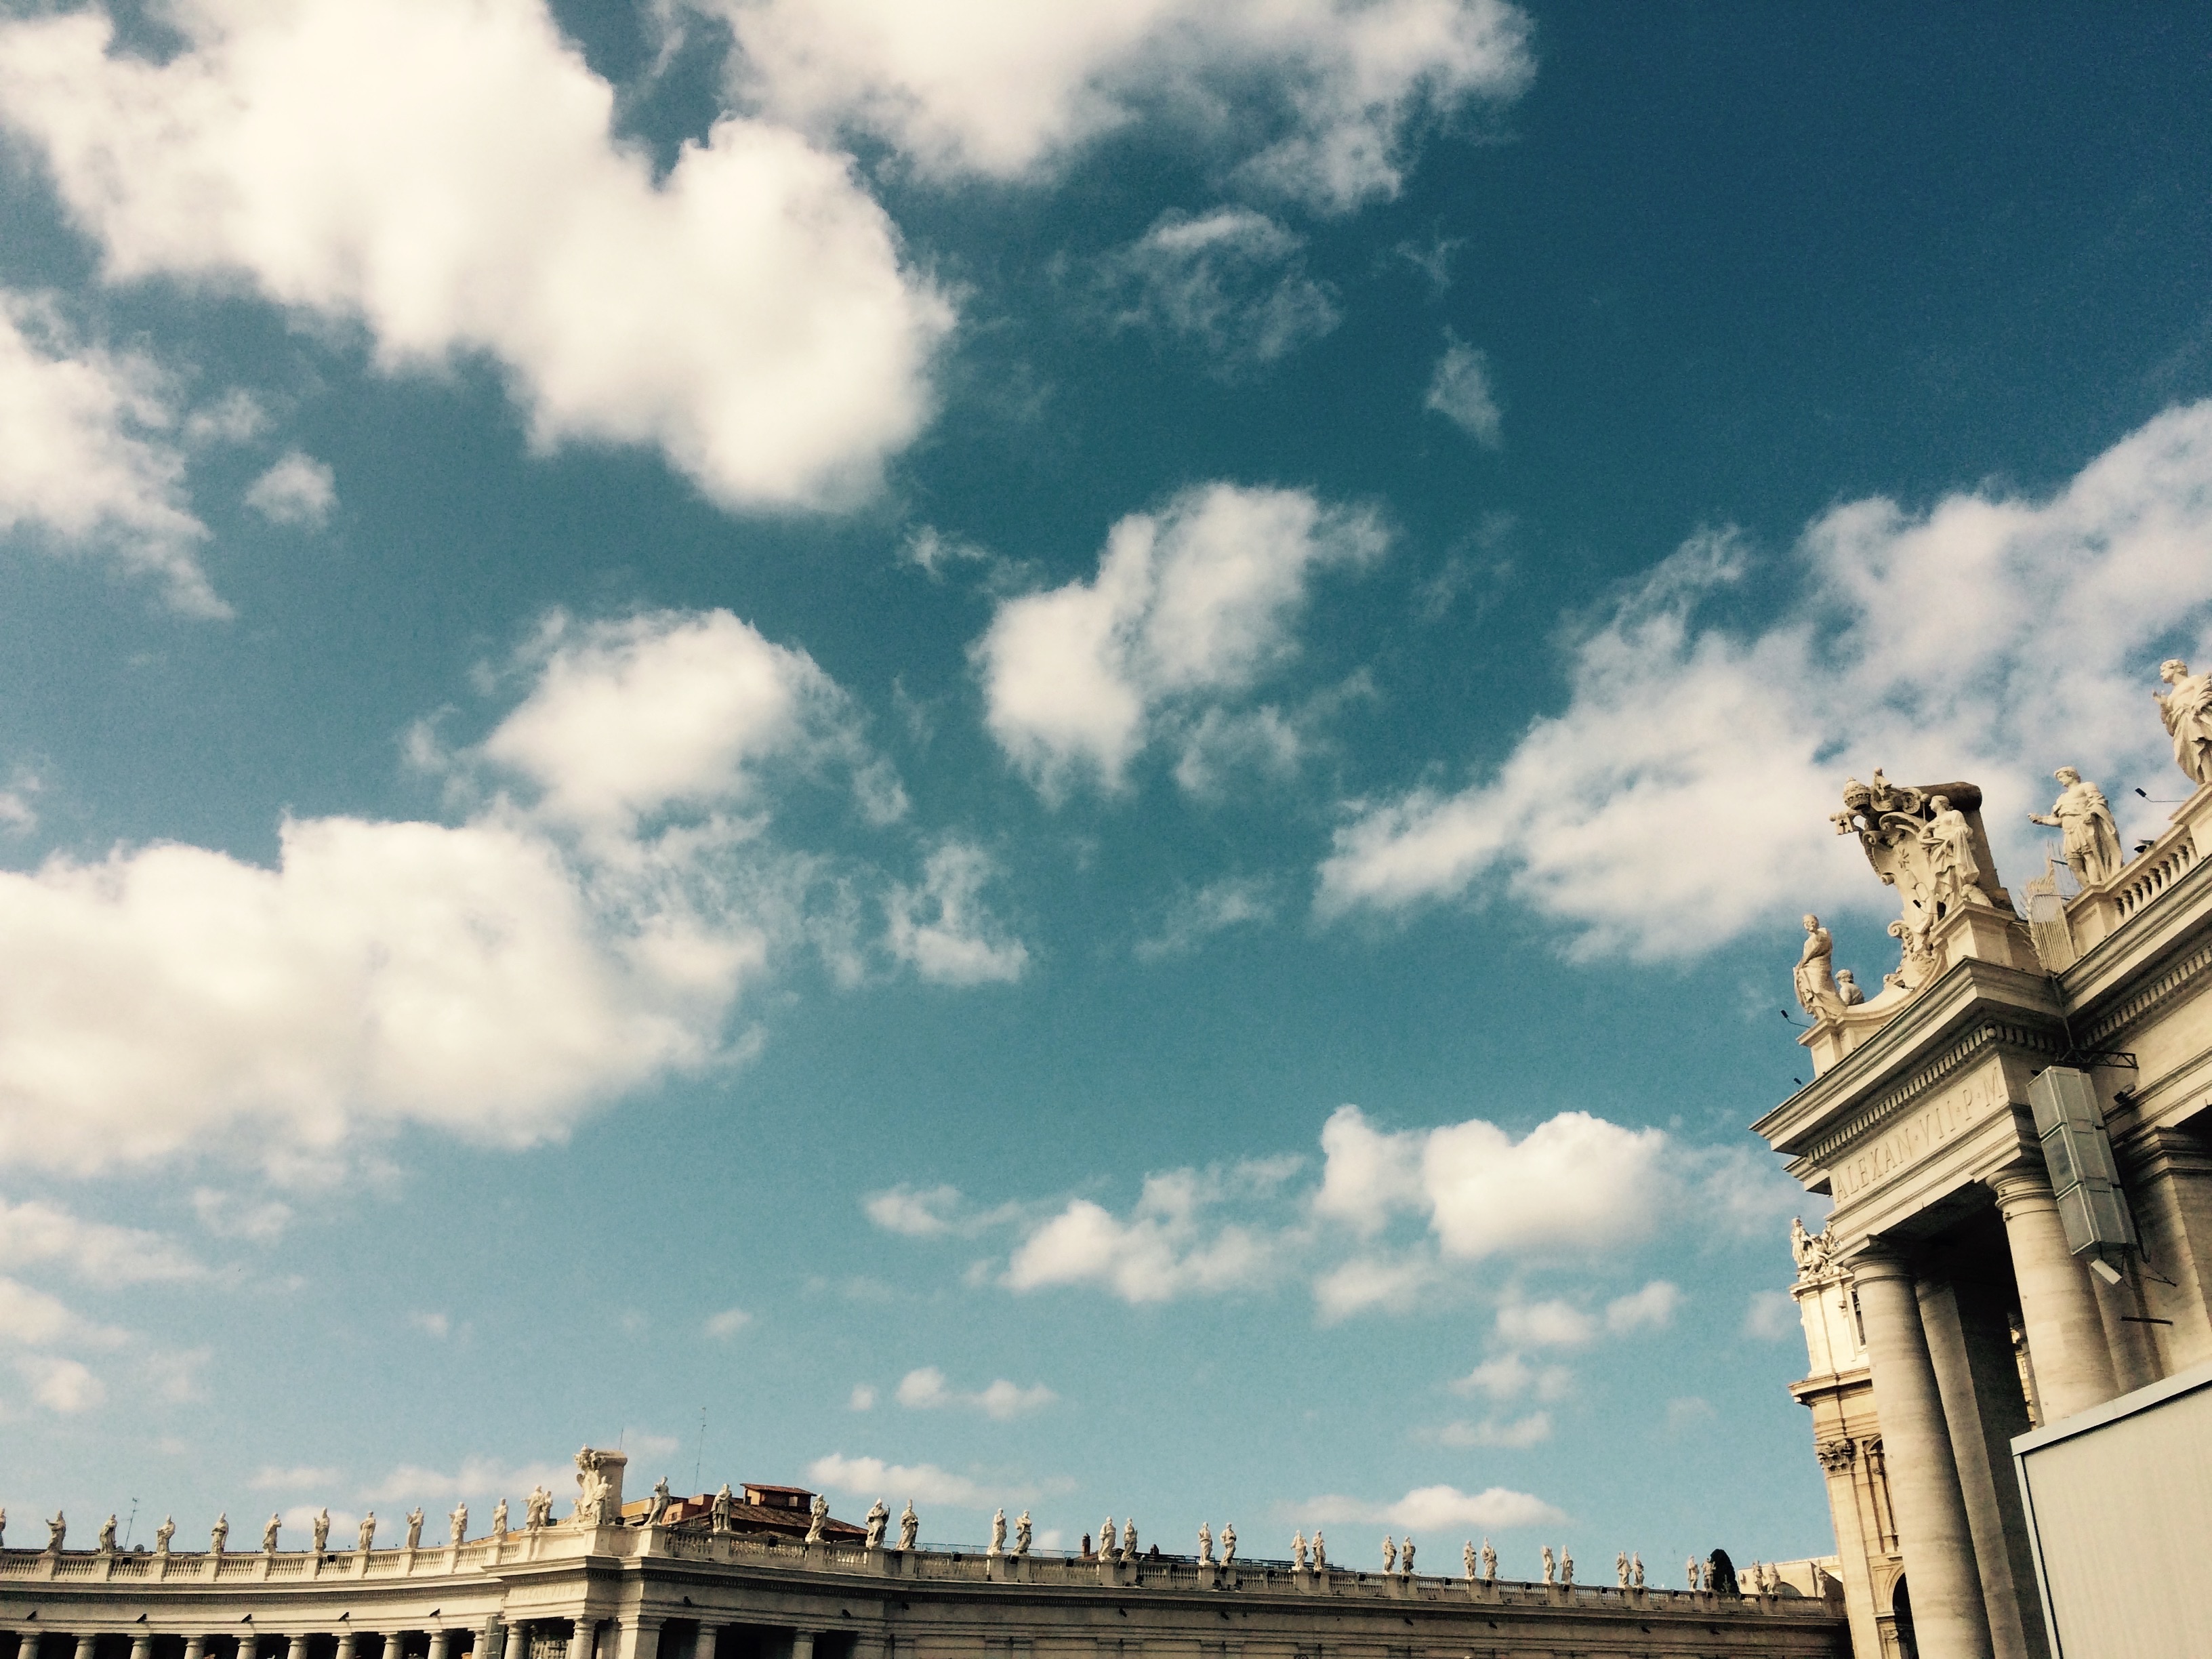
horizon, cloud, sky, cityscape, landmark